Operation Harvest Festival

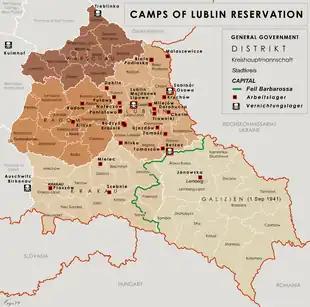
Forced-labor camps in the General Governorate; those affected by Operation Harvest Festival are in the upper right.

In 1942, 360,000 of the Jews who lived in the Lublin District of the General Governorate of German-occupied Poland were murdered during Operation Reinhard. By the end of the year, only 20,000 Jews were living in German camps and ghettos and no more than another 20,000 were in hiding. Beginning in January 1943, Jews launched a series of revolts in the General Governorate, including those at Warsaw Ghetto, Białystok Ghetto, and Treblinka extermination camp, while anti-Nazi partisan activity was increasing throughout the area. Although the proximate reason for ordering Harvest Festival is unknown, historians believe that it was in response to the uprising at Sobibór extermination camp on 14 October 1943. Thousands of the Jewish prisoners in the camps of the Lublin District had been transported there from the Warsaw Ghetto after the failure of the uprising there.